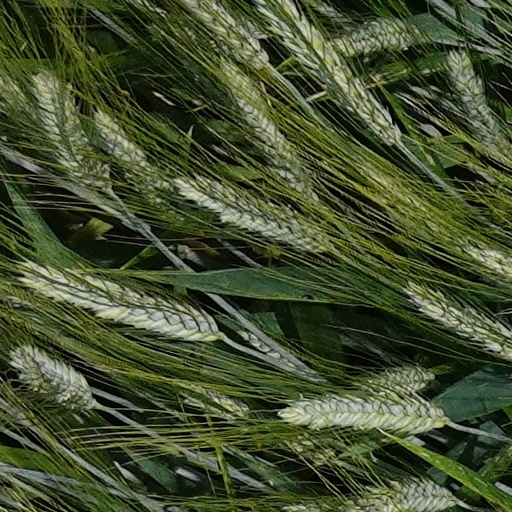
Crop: wheat